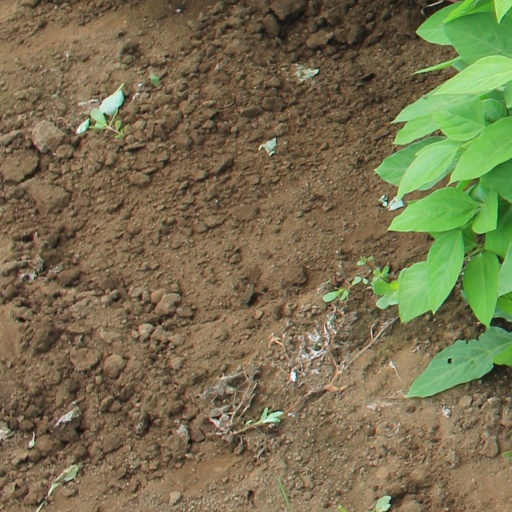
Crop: soybean